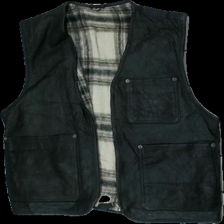
View: front
Type: Vest
Category: Unisex
Brand: Not in the list
Brand text on label: Not applicable
Colors: Black
Material: 100% Leather
Pattern: Other
Cut: Loose
Size: S
Season: All
Trend: Leather
Stains: Minor
Price range: <50
Recommended usage: Reuse